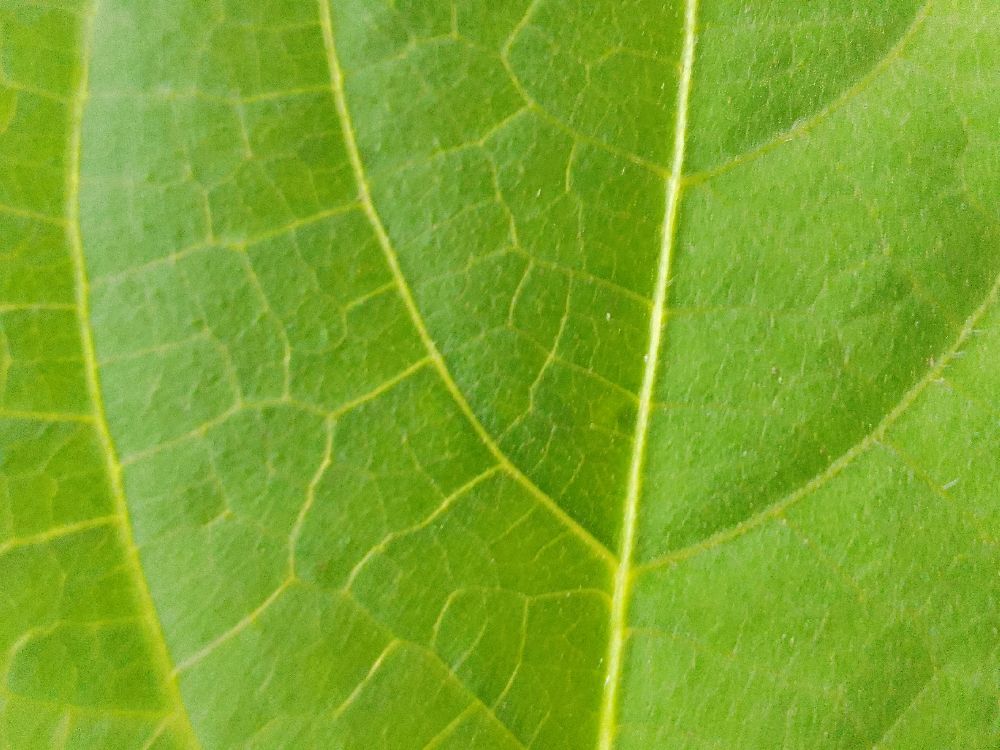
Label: healthy